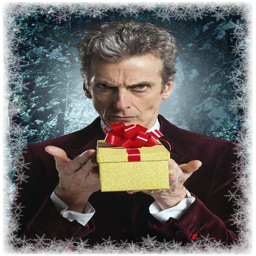
a present , but for who ? ;)